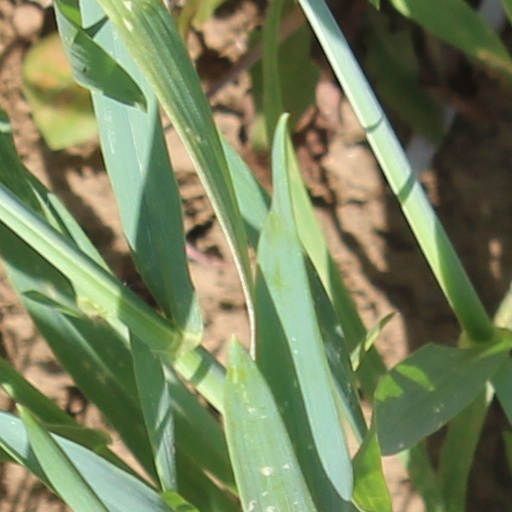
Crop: wheat